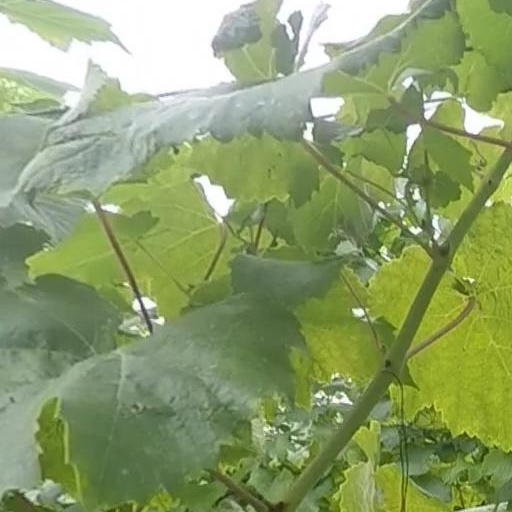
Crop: grape